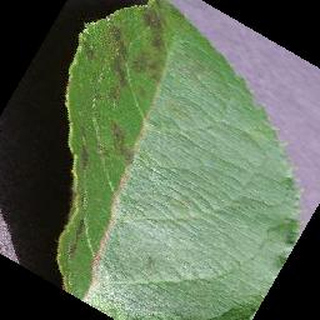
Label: apple_apple_scab